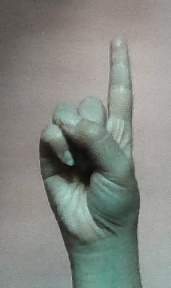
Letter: bb